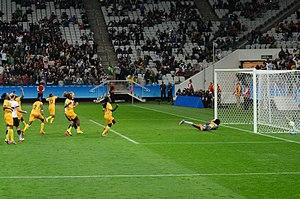
Le mercredi 3 août 2016 est le premier jour de compétitions des Jeux olympiques d'été de 2016 se déroulant à Rio de Janeiro au Brésil. Toutefois, il ne s'agit pas de l'ouverture officielle de ces Jeux puisque la cérémonie d'ouverture ne se déroule que le 5 août au Stade Maracanã, soit deux jours plus tard. En effet, depuis les Jeux de Sydney en l'an 2000 les tournois masculins et féminins de football débutent deux jours avant la cérémonie d'ouverture en raison de contraintes liées au temps de récupération obligatoire entre les matchs et au calendrier des Jeux olympiques strictement limité à seize jours par le CIO.
Le tournoi féminin de football aux Jeux olympiques d'été de 2016 se tient dans sept stades situés dans six villes brésiliennes du 3 au 19 août 2016.